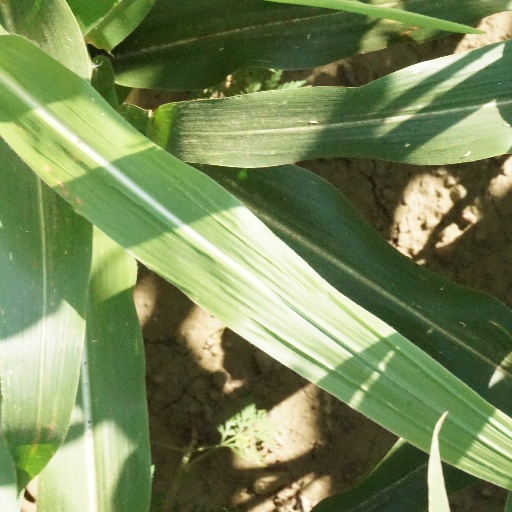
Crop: maize; corn